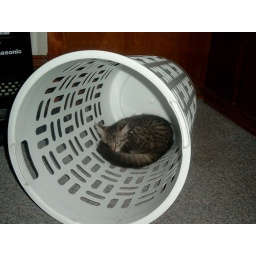
This is the laundry basket in the room, and Kira is sleeping around in it. So cute...